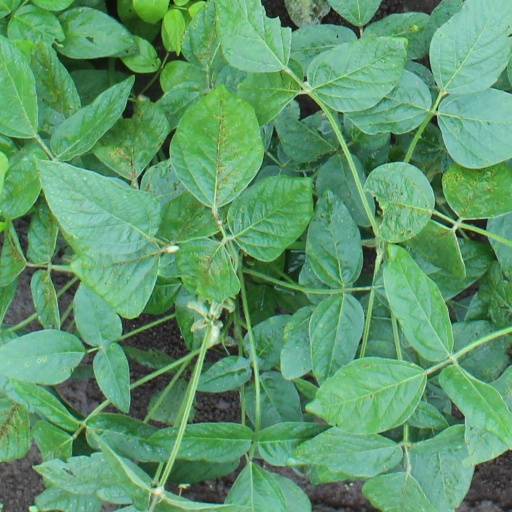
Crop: soybean